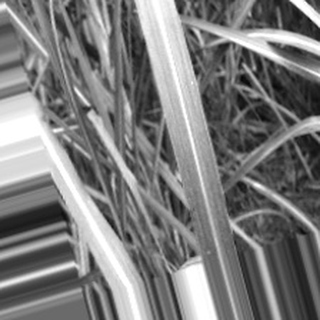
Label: sugarcane_bacterial_blight